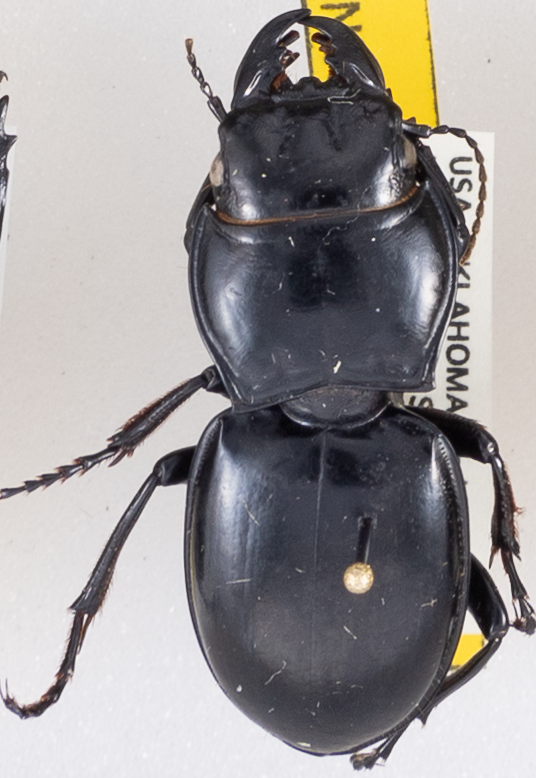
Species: Pasimachus californicus
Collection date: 2019-09-18
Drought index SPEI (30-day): -0.114
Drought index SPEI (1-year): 2.09
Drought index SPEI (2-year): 1.214